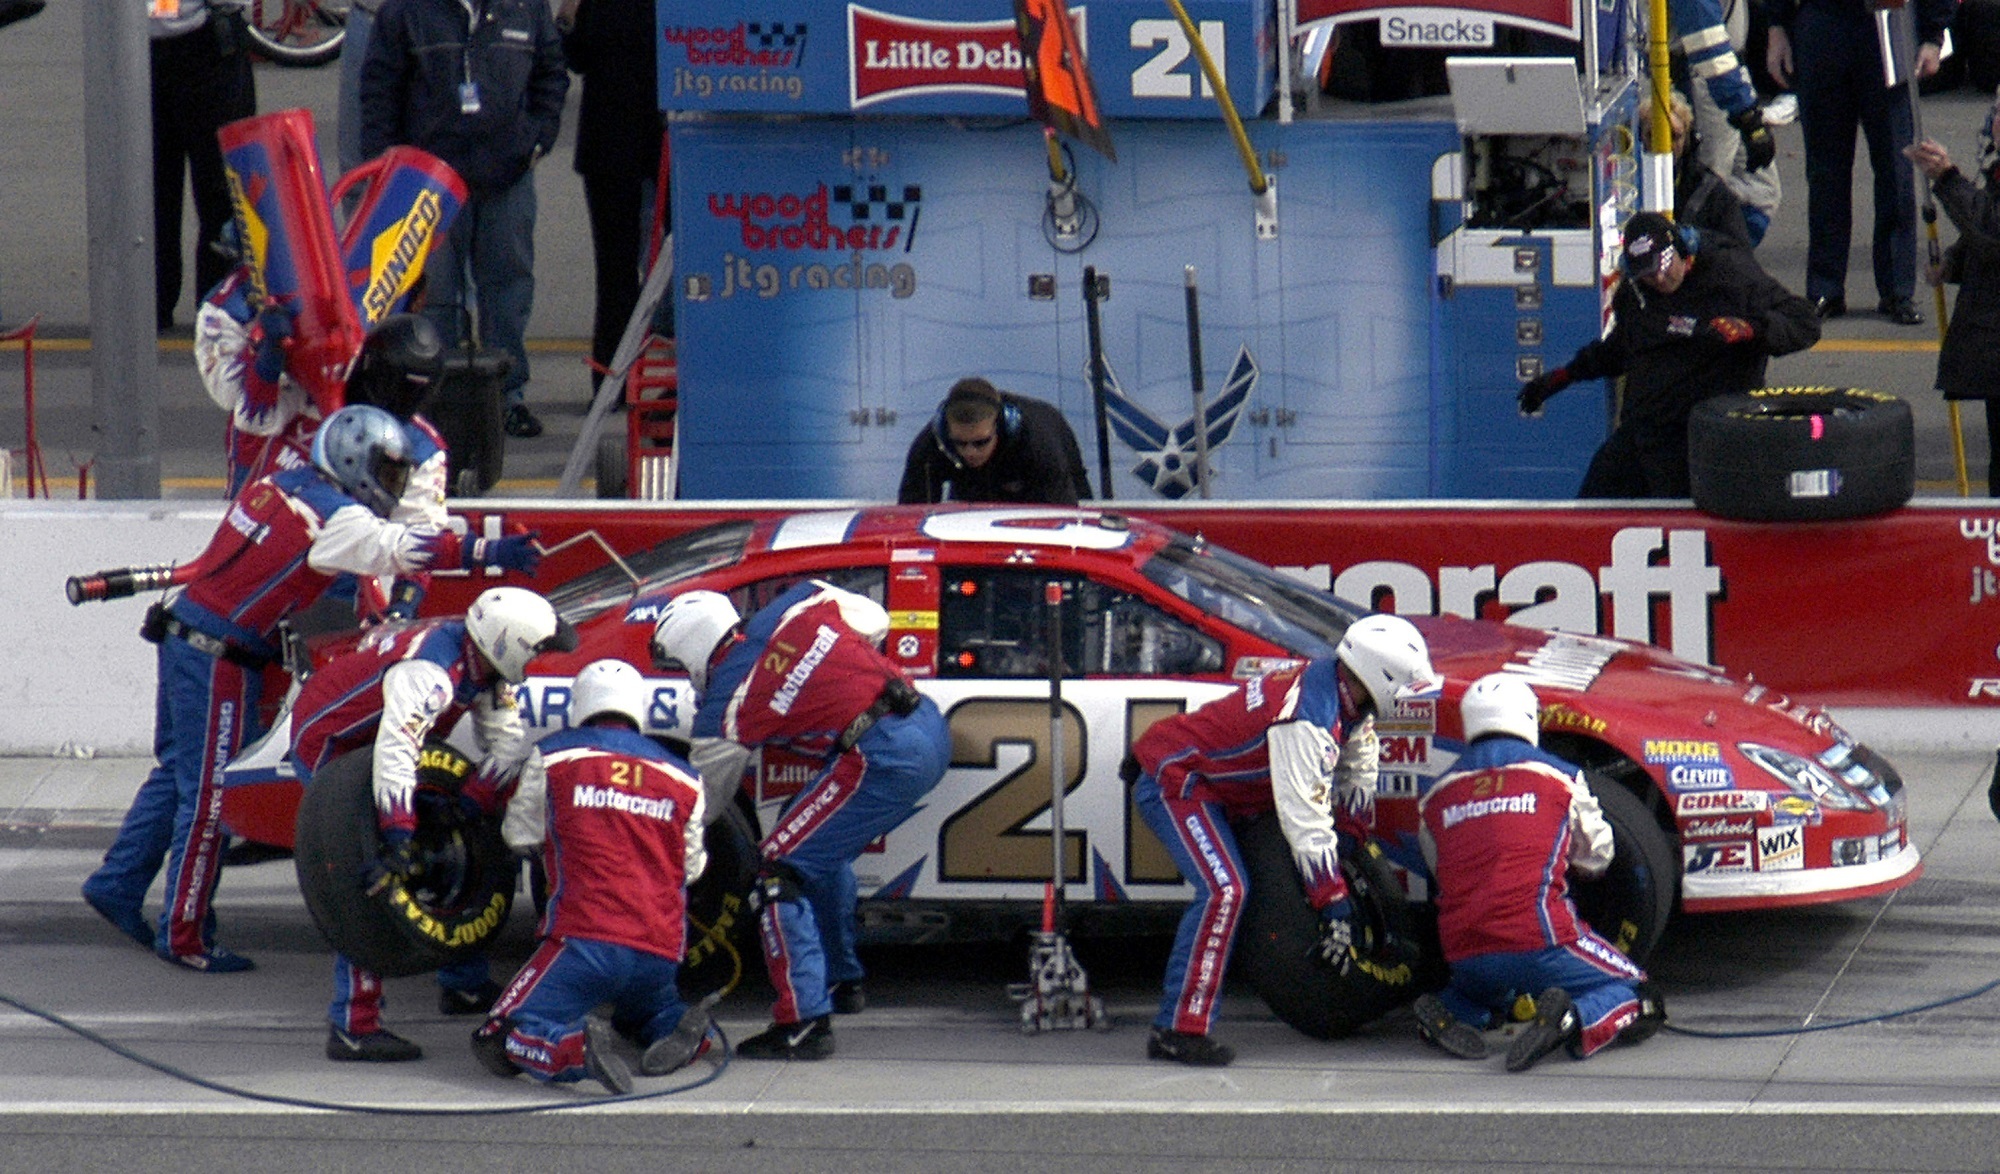
structure, sport, car, drive, speed, race, sports, tires, engine, racing, motor, gasoline, race track, fast, racetrack, motorsport, nascar, drivers, pit stop, formula one, auto racing, road racing, automobile make, sport venue, pit crew